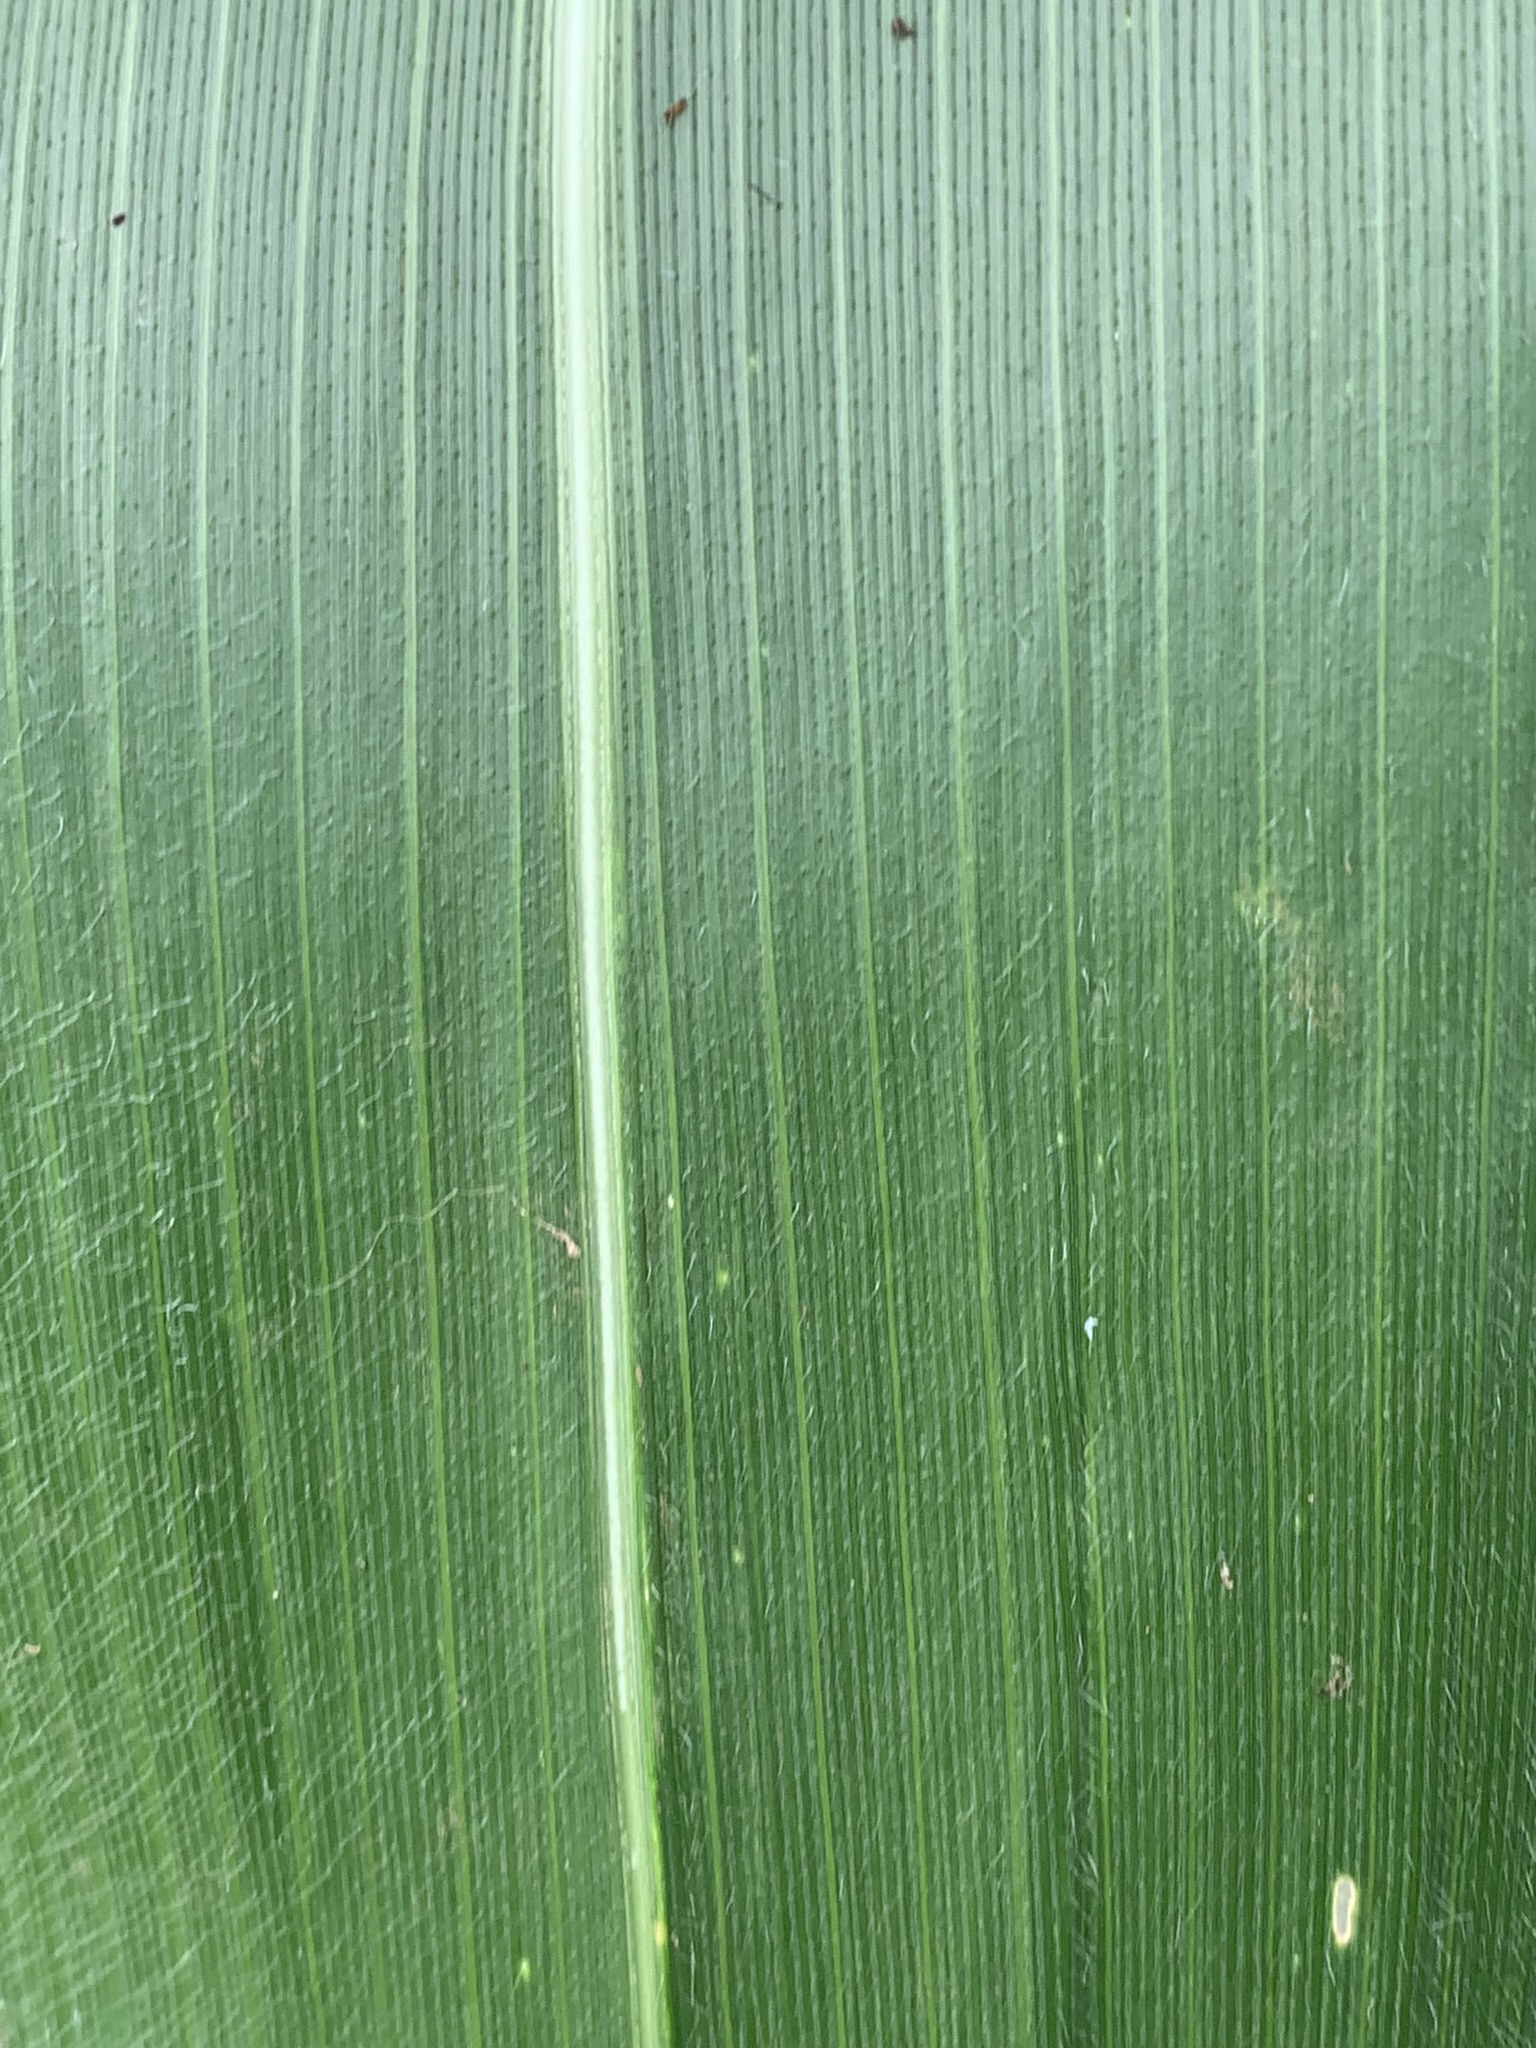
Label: Healthy